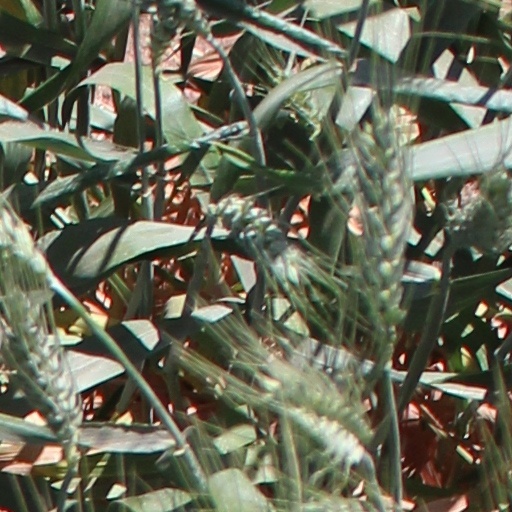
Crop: wheat